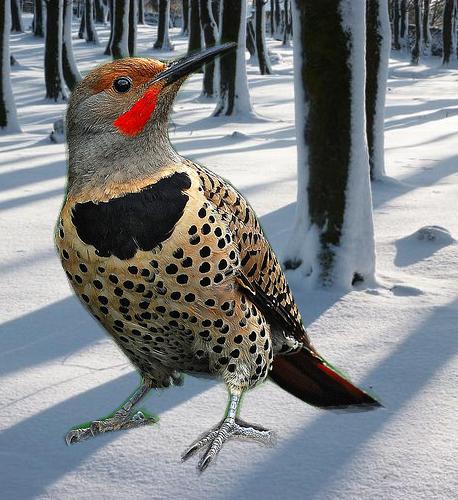
Bird species: Northern_Flicker
Bird type: landbird
Background: land